Flight 93 National Memorial

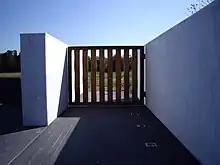
The gate to the crash site

Bloggers and religious groups criticized the new design. Jury member Tom Burnett Sr., whose son was killed in the crash, said he made an impassioned speech to his fellow jurors about what he felt the crescent represented. "I explained this goes back centuries as an old-time Islamic symbol ... I told them we'd be a laughing stock if we did this", Burnett said. Representative Tom Tancredo of Colorado opposed the design's shape "because of the crescent's prominent use as a symbol in Islam". Mike Rosen of the "Rocky Mountain News" wrote: "On the anniversaries of 9/11, it's not hard to visualize al-Qaeda celebrating the crescent of maple trees, turning red in the fall, "embracing" the Flight 93 crash site. To them, it would be a memorial to their fallen martyrs. Why invite that? Just come up with a different design that eliminates the double meaning and the dispute". The architect asserted that the alignment was coincidental and that there was no intent to refer to Muslim symbols, with which several victims' families agreed. Al-Qaeda and its affiliated Jihadist groups belong to the Salafi movement, which generally does not consider the crescent to be a symbol of Islam, viewing it as a later innovation of purportedly less pious empires.